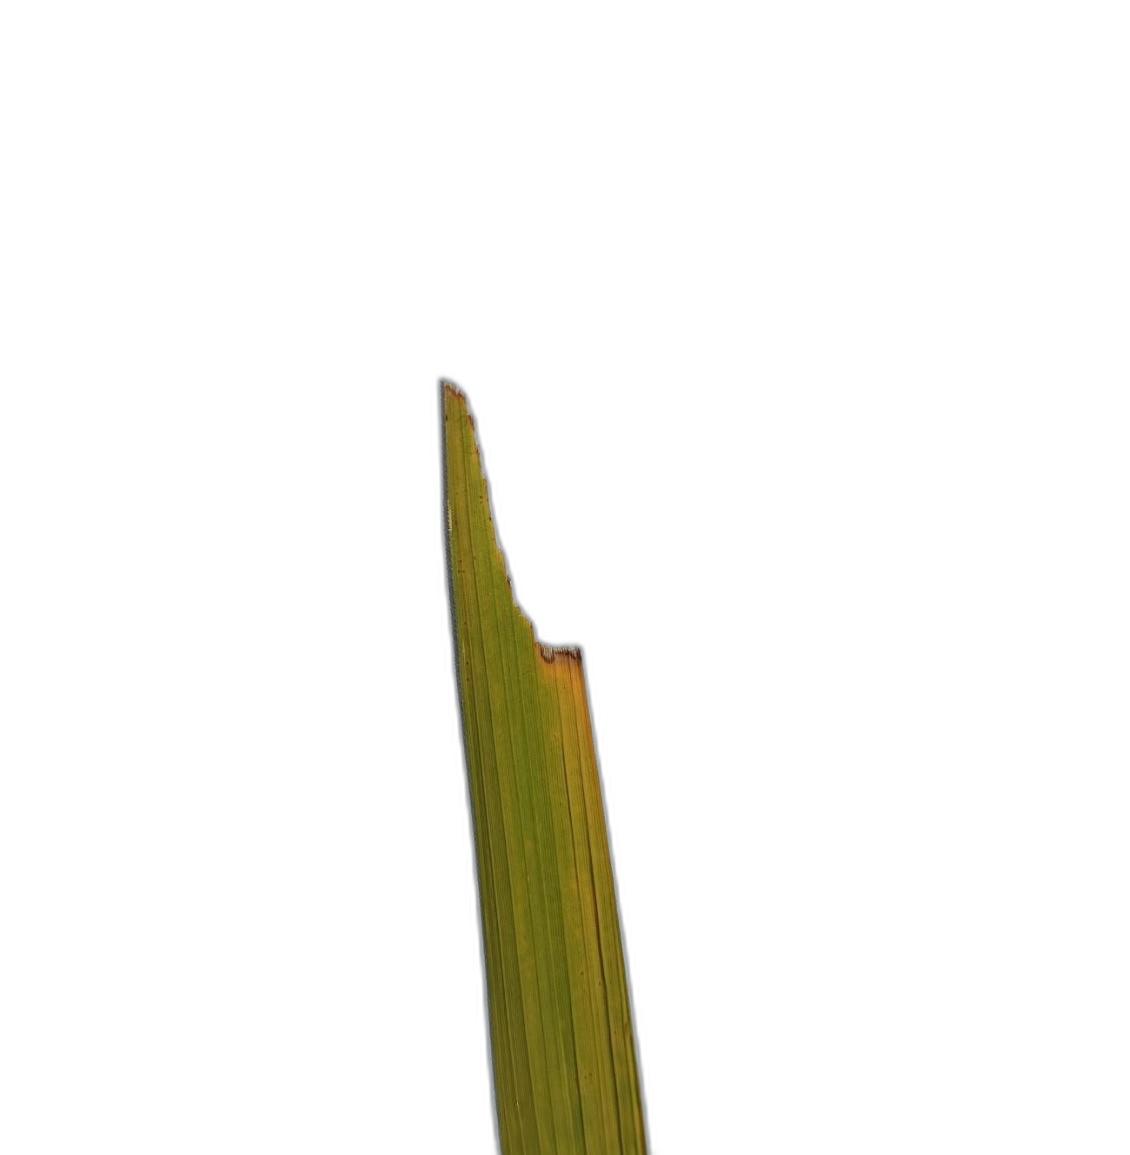
Label: Insect